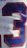
Number: 3